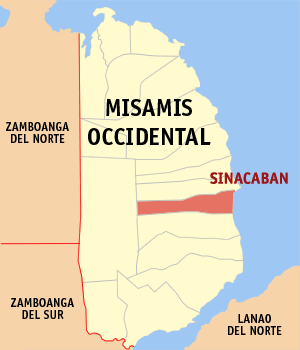
Sinacaban est une localité de la province du Misamis occidental, aux Philippines. En 2015, elle compte 18 391 habitants.